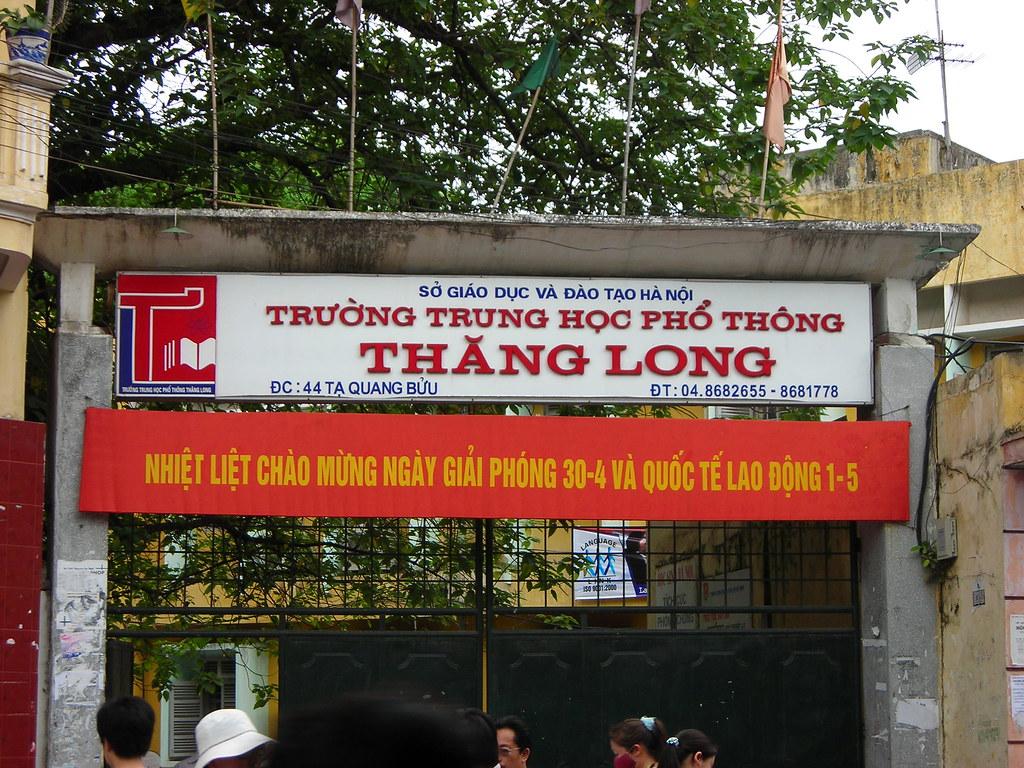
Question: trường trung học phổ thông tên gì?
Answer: tên là thăng long